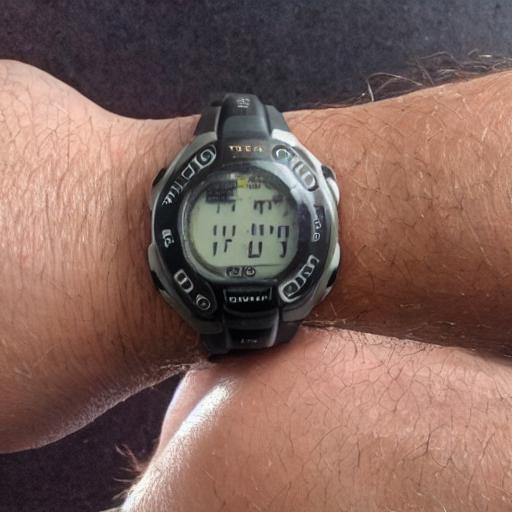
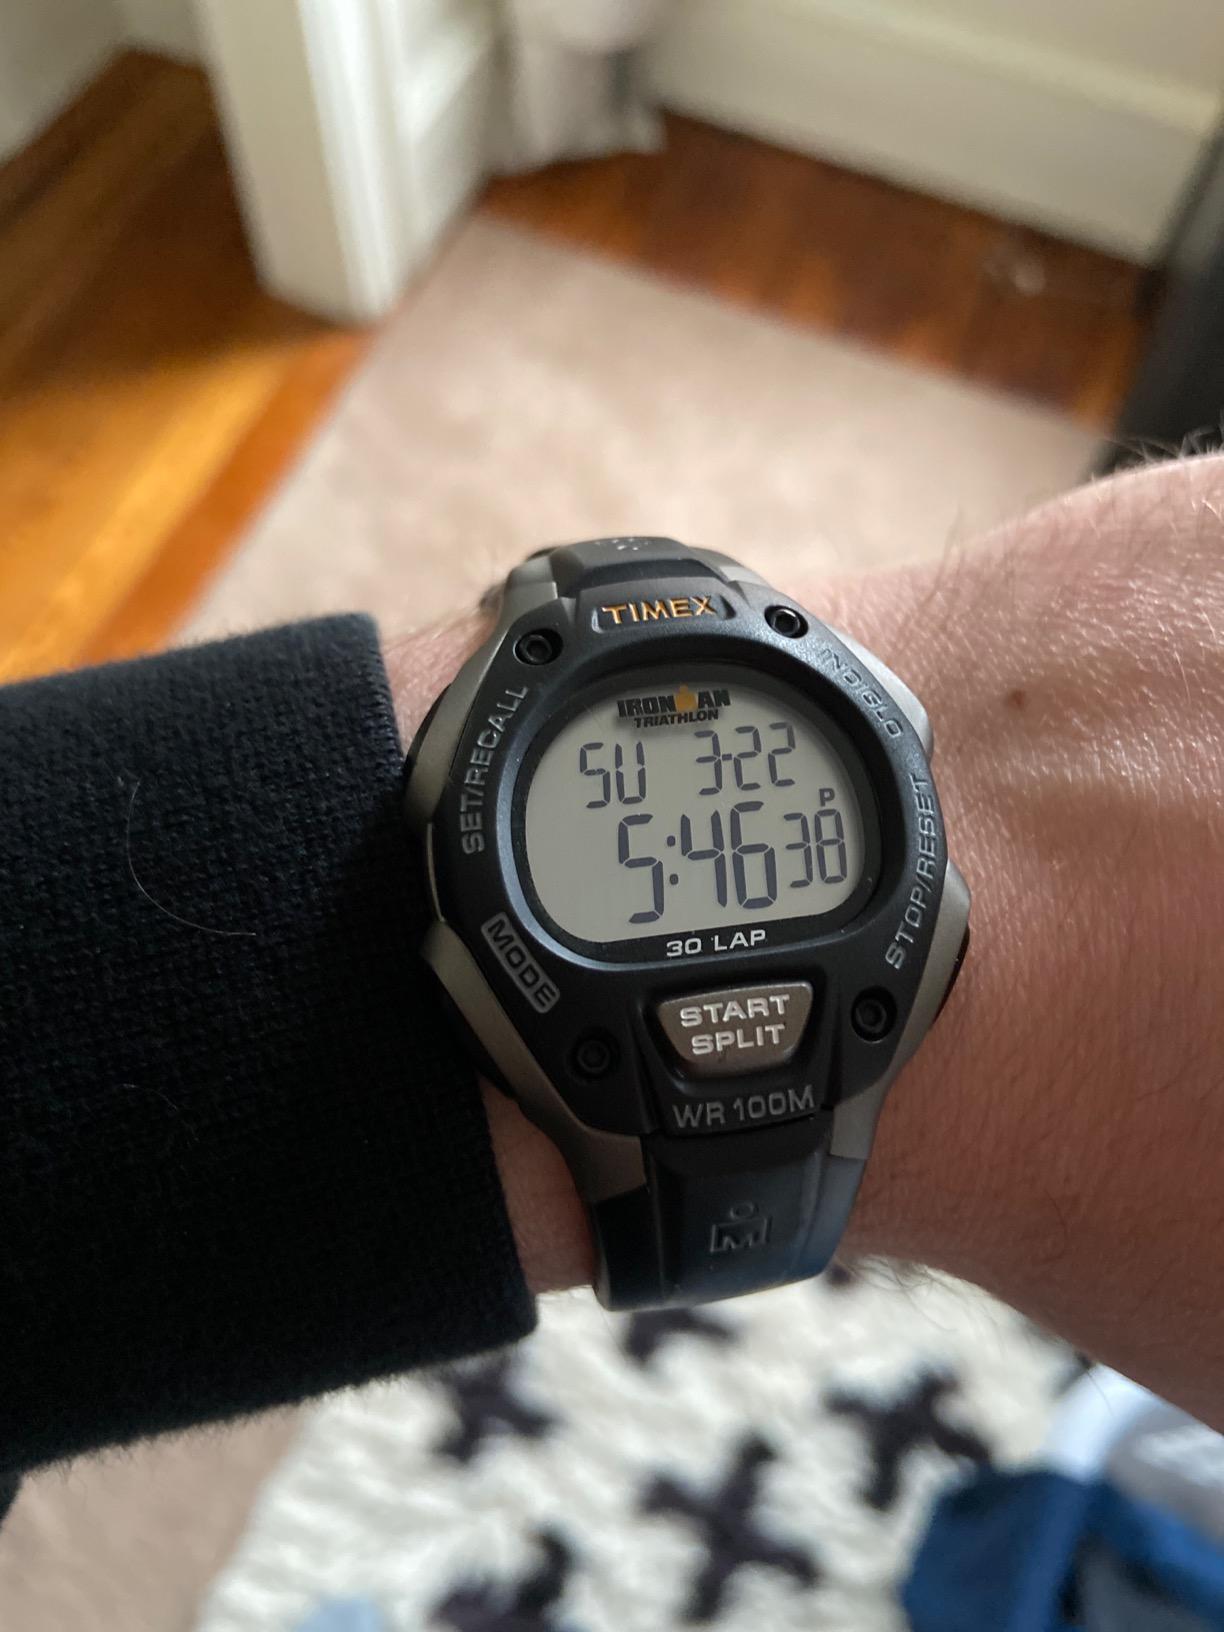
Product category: accessories_watch
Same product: no